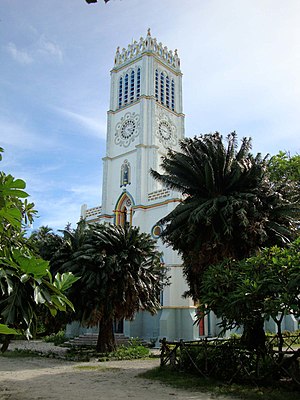
Kiribati / Befolkning / Religion
Katolsk kirke i Koinawa på Abaiang
Republikken Kiribati er et ørige i Stillehavet. Landets 33 øer er spredt over 3.800 kilometer omkring ækvator. Dets navn udtales lokalt som /kiribas/, der er en lokal udtale af Gilberts, det tidligere engelske navn for den store øgruppe Gilbert-øerne. Kiribati består foruden af Gilbert-øerne af hovedparten af Linje-øerne, øen Banaba og den stort set ubeboede øgruppe Phoenix-øerne.